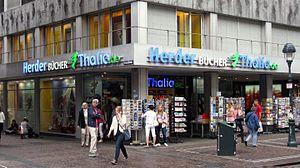
Thalia est une chaîne de magasins de livres allemande basée à Hambourg comptant, en 2013, 283 magasins dont 58 en Autriche et en Suisse.